Jürgen Kissner

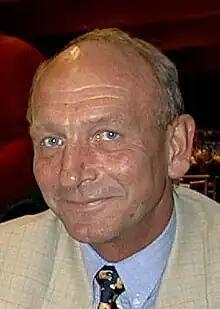
Jürgen Kißner in 1999

Jürgen Kissner (18 August 1942 – 18 May 2019) was a German cyclist. He won the silver medal in the Team pursuit in the 1968 Summer Olympics.